FC Eintracht Norderstedt 03

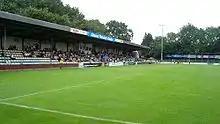
Edmund-Plambeck-Stadion

FC Eintracht Norderstedt 03 plays its home fixtures at the 5,068 capacity Edmund-Plambeck-Stadion.